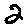
Label: 2